Monastery of Martyrius

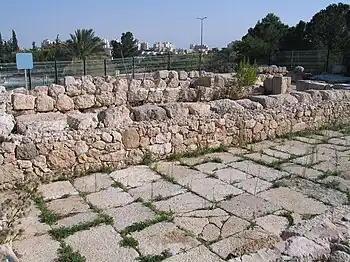
Monastery of Martyrius, Ma'ale Adumim

Monastery of Martyrius, whose ruins, known as Khirbet el-Murassas in Arabic, have been excavated in the centre of the West Bank settlement and city of Ma'ale Adumim, was one of the most important centres of monastic life in the Judean Desert during the Byzantine period. It was active between the second half of the 5th and the mid-7th century.